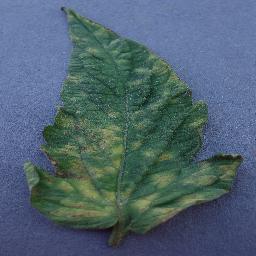
Label: Tomato___Leaf_Mold